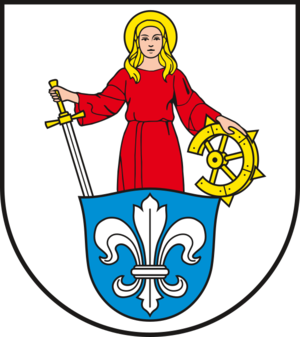
Wolmirstedt est une ville allemande située en Saxe-Anhalt.